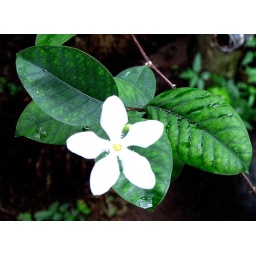
white flower in our garden 2